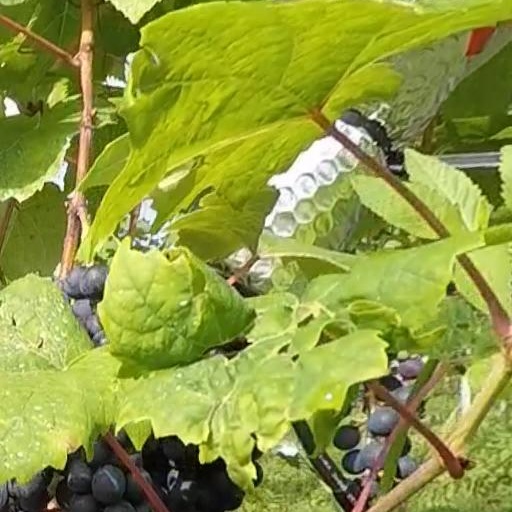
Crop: grape